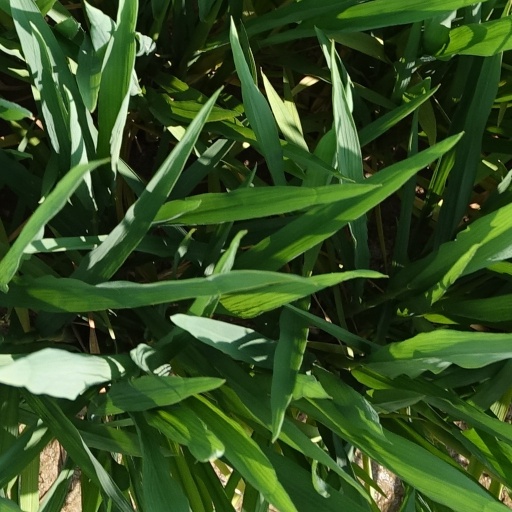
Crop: rice